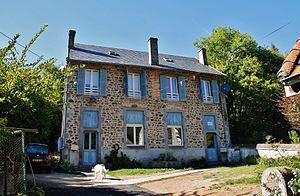
Courgoul est une commune française, située dans le département du Puy-de-Dôme en région Auvergne-Rhône-Alpes.